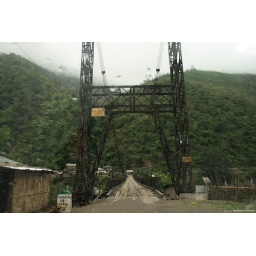
IMG_5399 Cross the river over this suspension bridge - Surya still 12kms